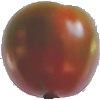
Label: Tomato Maroon 1